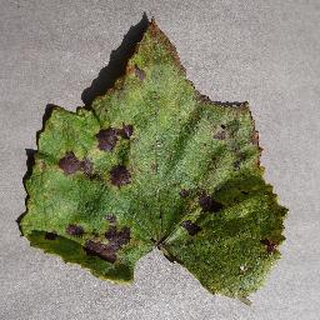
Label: grape_leaf_blight